From the Heart (TV campaign)

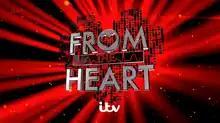

From the Heart is a campaign initiative set up in 2013 by ITV to raise awareness for organ donations. The campaign took place between 11 and 15 February 2013. ITV shows including "Daybreak", "This Morning" and "ITV News". On 24 July 2014, ITV confirmed that the telethon had been axed and would not be produced again.